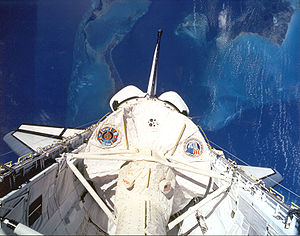
Spacelab
Rumfærgen Columbia med Spacelab i lastrummet.
Spacelab var et rumlaboratorium udviklet af Den Europæiske Rumorganisation, den danske virksomhed Terma var med i dette projekt. Det bestod af moduler i lastrummet på rumfærgen under en rummission, hvor det kortvarigt omdannede rumfærgen til en rumstation. Første Spacelab blev opsendt i 1983 om bord på Columbia mission STS-9. Modulet bestod af et dobbelt trykmodul og to paller monteret med eksternt udstyr. Spacelab blev aldrig frigjort fra rumfærgen men småsatellitter blev fra tid til anden sat fri.